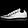
Label: Sneaker